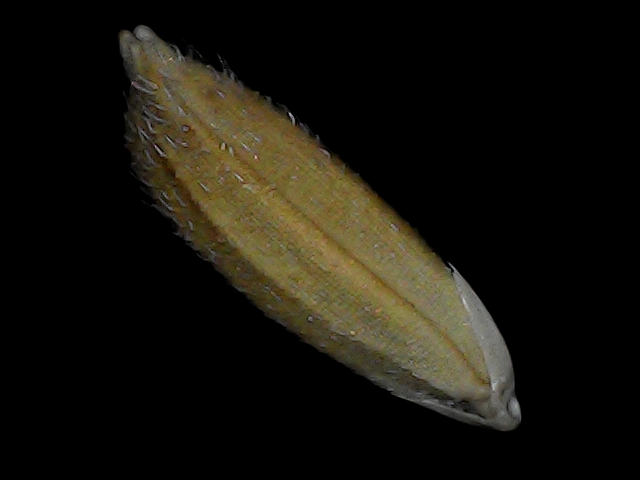
Rice variety: Bd93